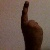
The image shows a hand gesture representing the number 1 in Indian Sign Language.